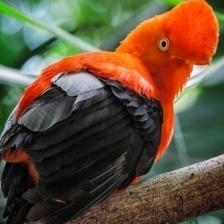
Species: COCK OF THE  ROCK
Scientific name: RUPICOLA